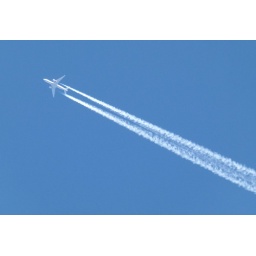
Taken flying over my house